Helina evecta

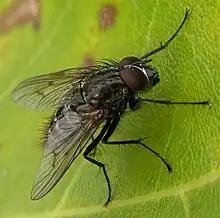
A male "Helina evecta"

Helina evecta is a fly from the family Muscidae.